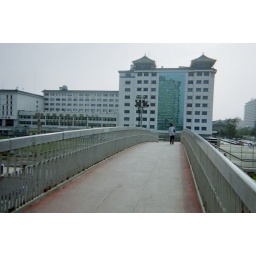
Bridge over one of the main drags in Beijing ... watch yourself walk across in giant mirror on the building